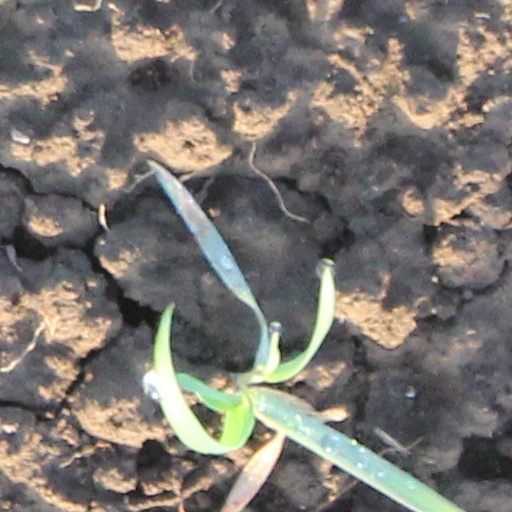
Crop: wheat